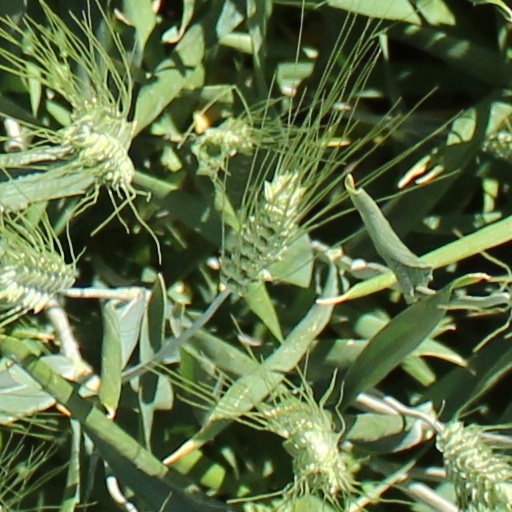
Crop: wheat